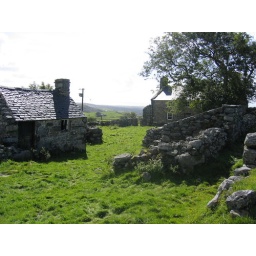
Little house with a bread oven in it